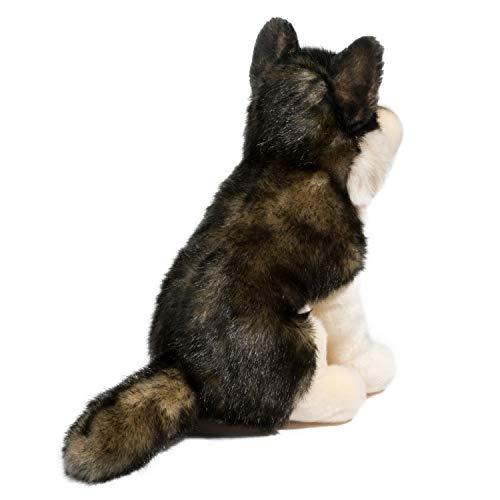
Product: Douglas Cuddle Toys Atka Wolf
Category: Toys & Games | Stuffed Animals & Plush Toys | Stuffed Animals & Teddy Bears
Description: Douglas Cuddle Toys proudly brings you Atka Wolf with stunning coloring and endearing face.
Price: $19.95
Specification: ProductDimensions:4.7x5.9x11inches|ItemWeight:6.4ounces|ShippingWeight:6.4ounces(Viewshippingratesandpolicies)|ASIN:B00BOWKYFY|Itemmodelnumber:1833|Manufacturerrecommendedage:24monthsandup